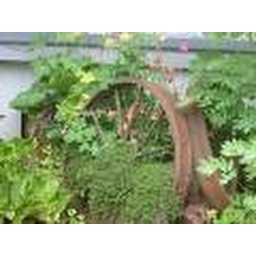
kitten peeking through foliage in flower bed